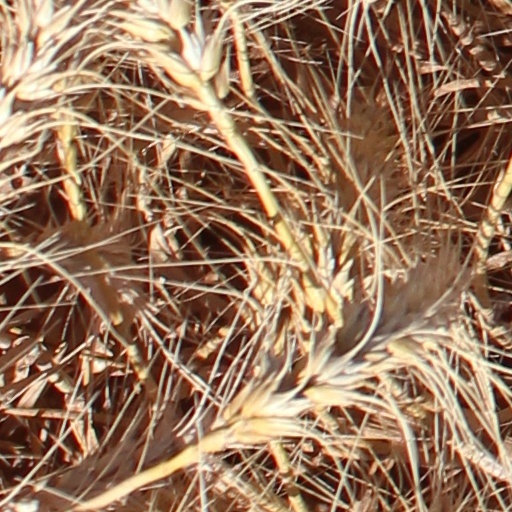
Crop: wheat